Edwin Maxwell (attorney general)

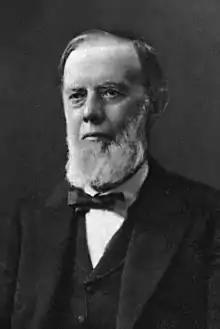
Maxwell photographed in his later life

Edwin Maxwell (July 16, 1825 – February 5, 1903) was an American lawyer, judge, and politician in the U.S. state of West Virginia. Maxwell served as Attorney General of West Virginia in 1866 and was an associate justice of the Supreme Court of Appeals of West Virginia from 1867 until 1872. He was elected to the West Virginia Senate (1863–1866; 1886–1893) and the West Virginia House of Delegates (1893–1895; 1903).